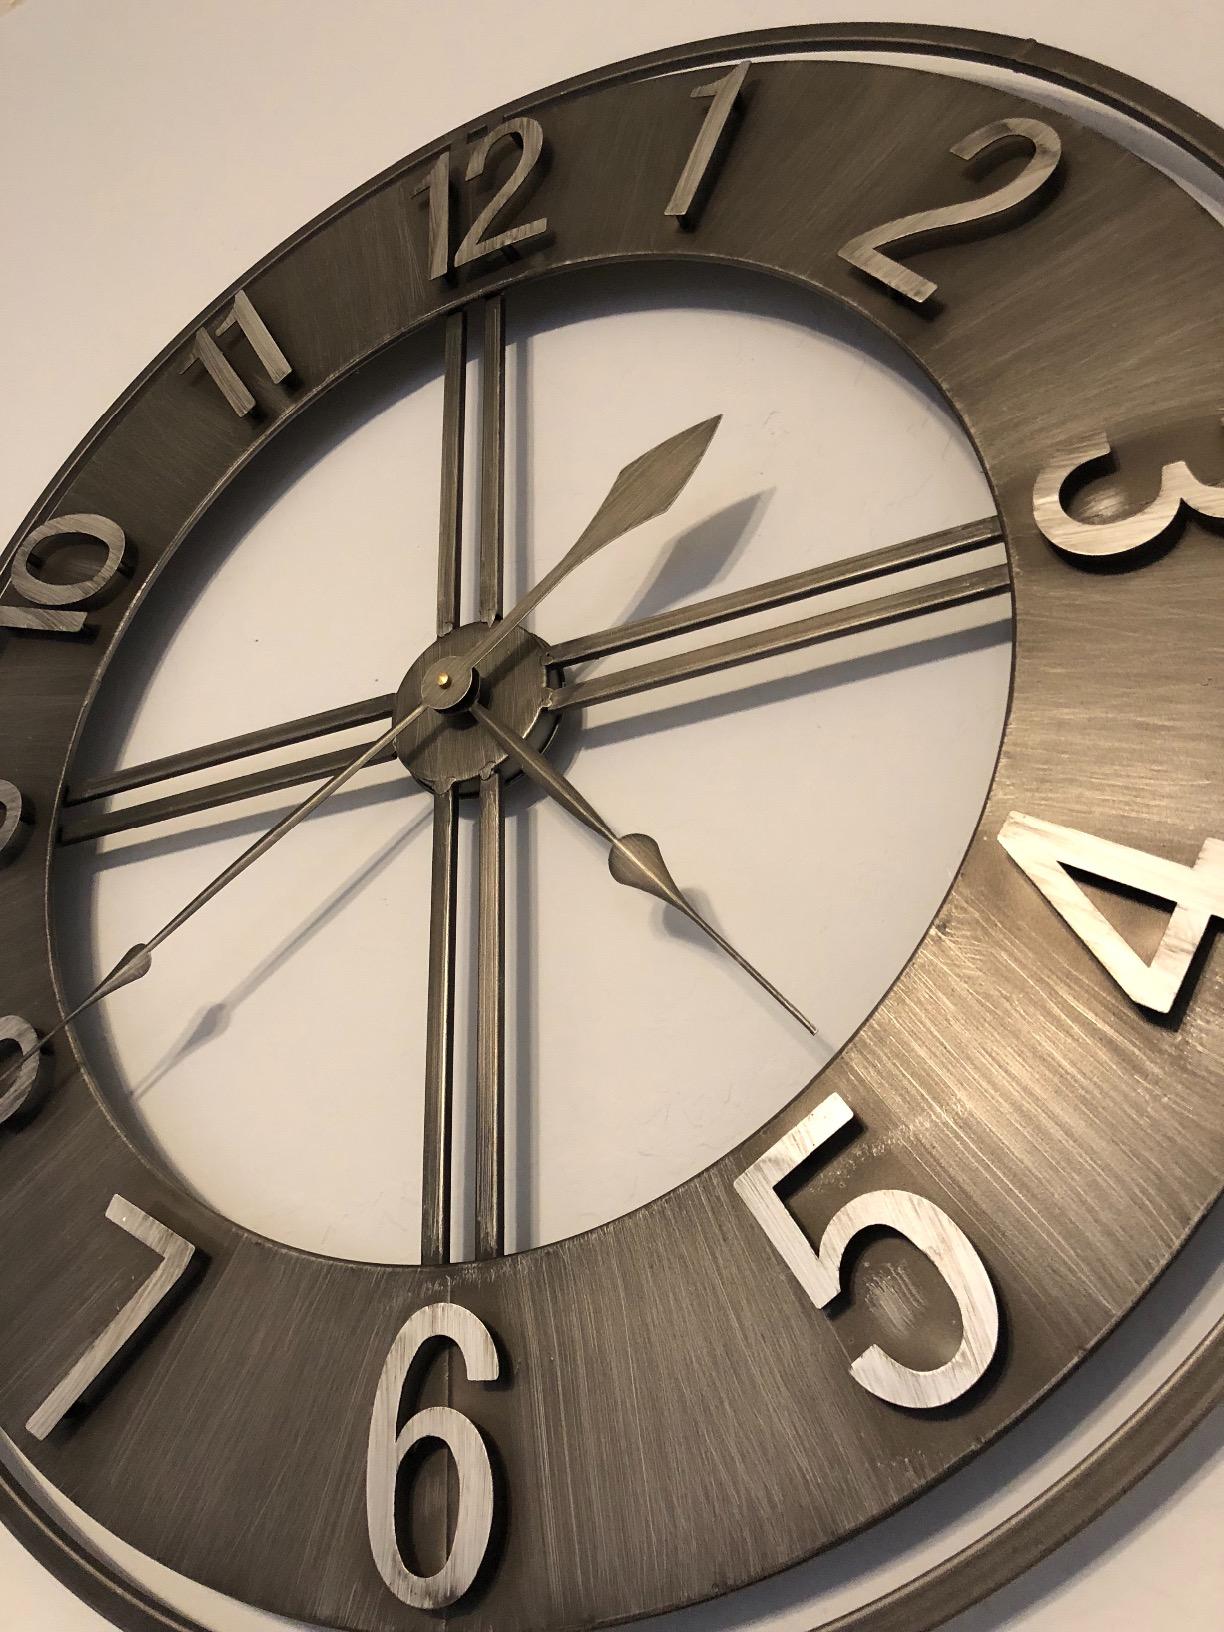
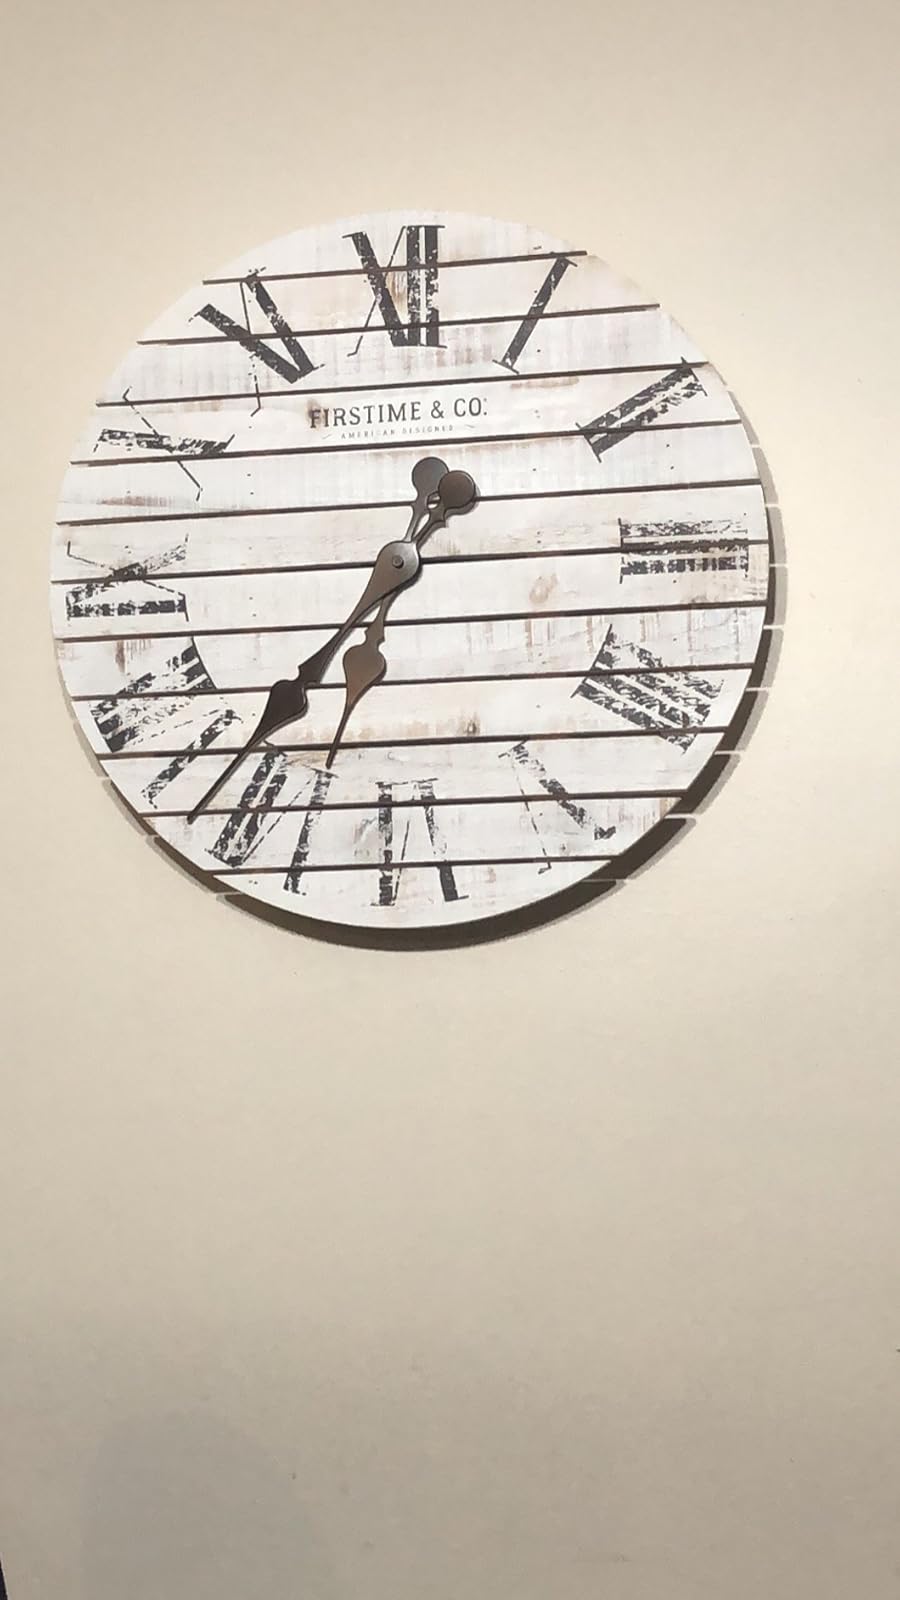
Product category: clock
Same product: no